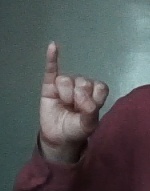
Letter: meem